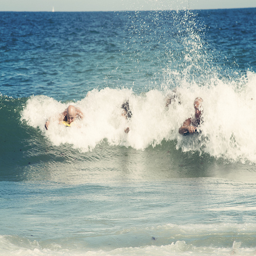
Several people are boogie boarding on a wave.
some people are riding rafts on a wave
A group of men riding a wave on top of surfboards.
A group of people on boogie boards riding the surf of a wave.
Group of people riding a wave in the ocean.